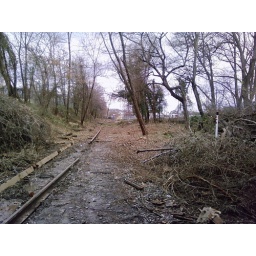
BeltLine corridor by Edgewood bridge